Midnight Movies: From the Margin to the Mainstream

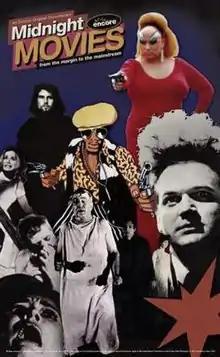

Midnight Movies: From the Margin to the Mainstream is a 2005 documentary film written and directed by Stuart Samuels, based on his book on the subject.